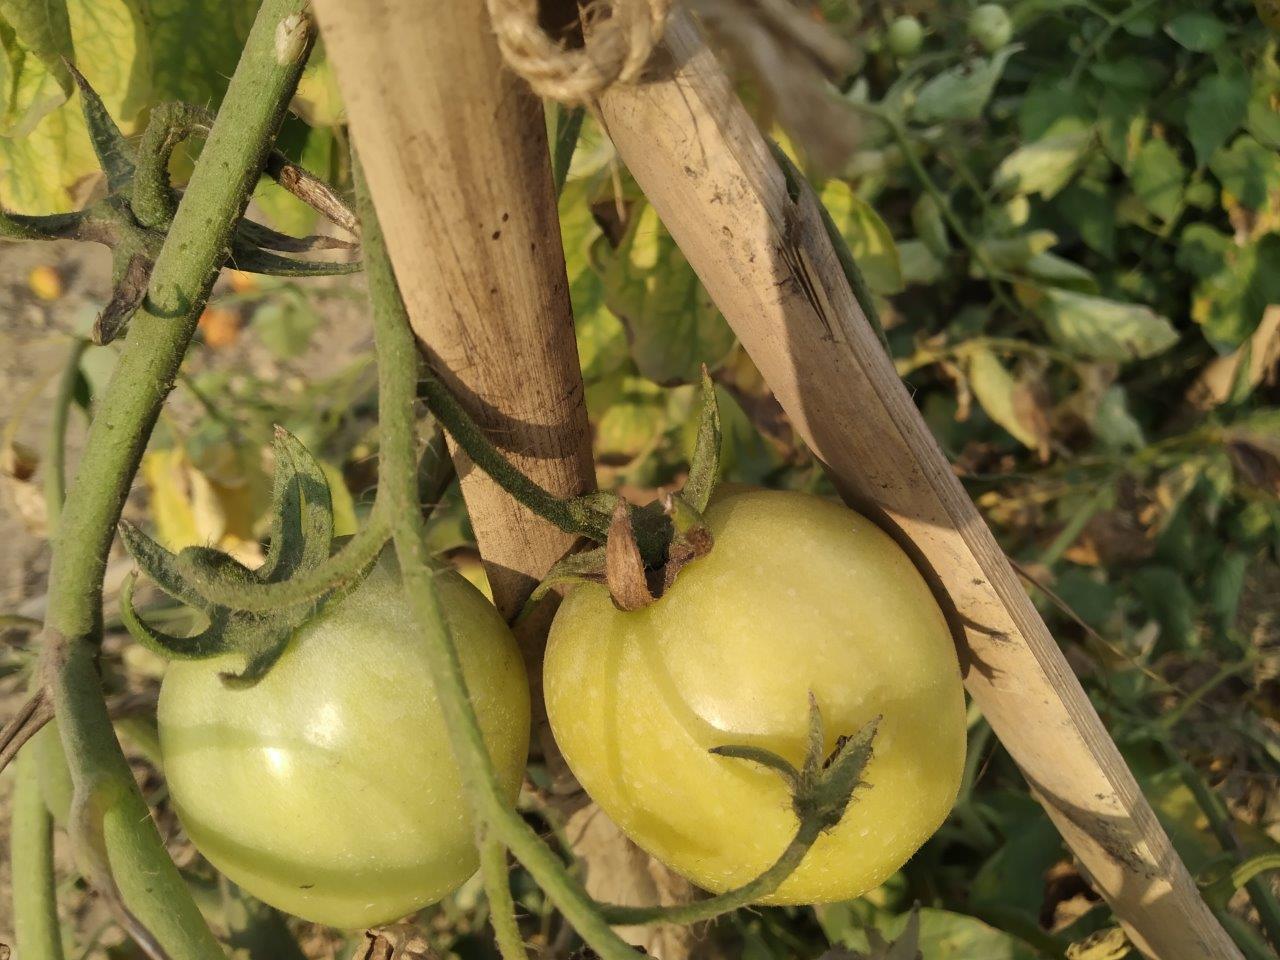
Maturity: Immature